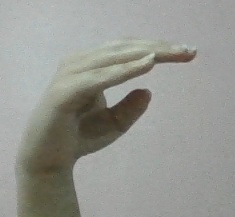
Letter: jeem